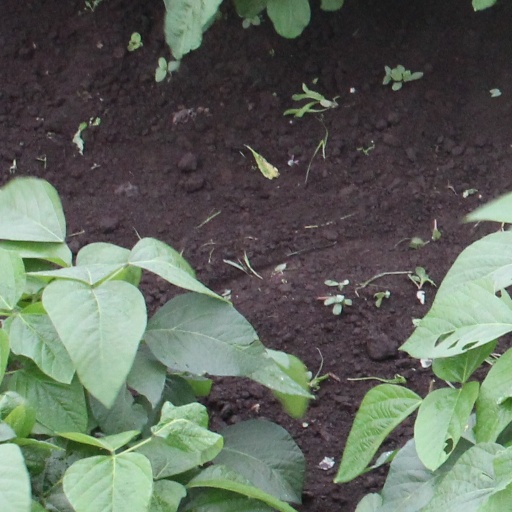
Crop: soybean